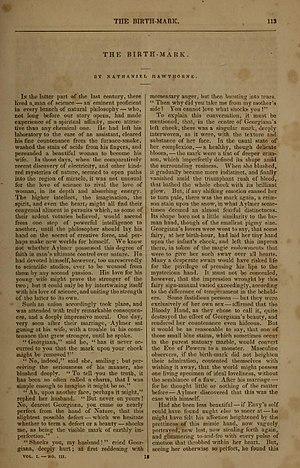
La Tache de naissance, aussi traduit en français sous le titre La Marque de naissance est une nouvelle fantastique de Nathaniel Hawthorne, publiée 1843 dans le journal The Pioneer, puis reprise dans le recueil Mosses from an Old Manse en 1846.